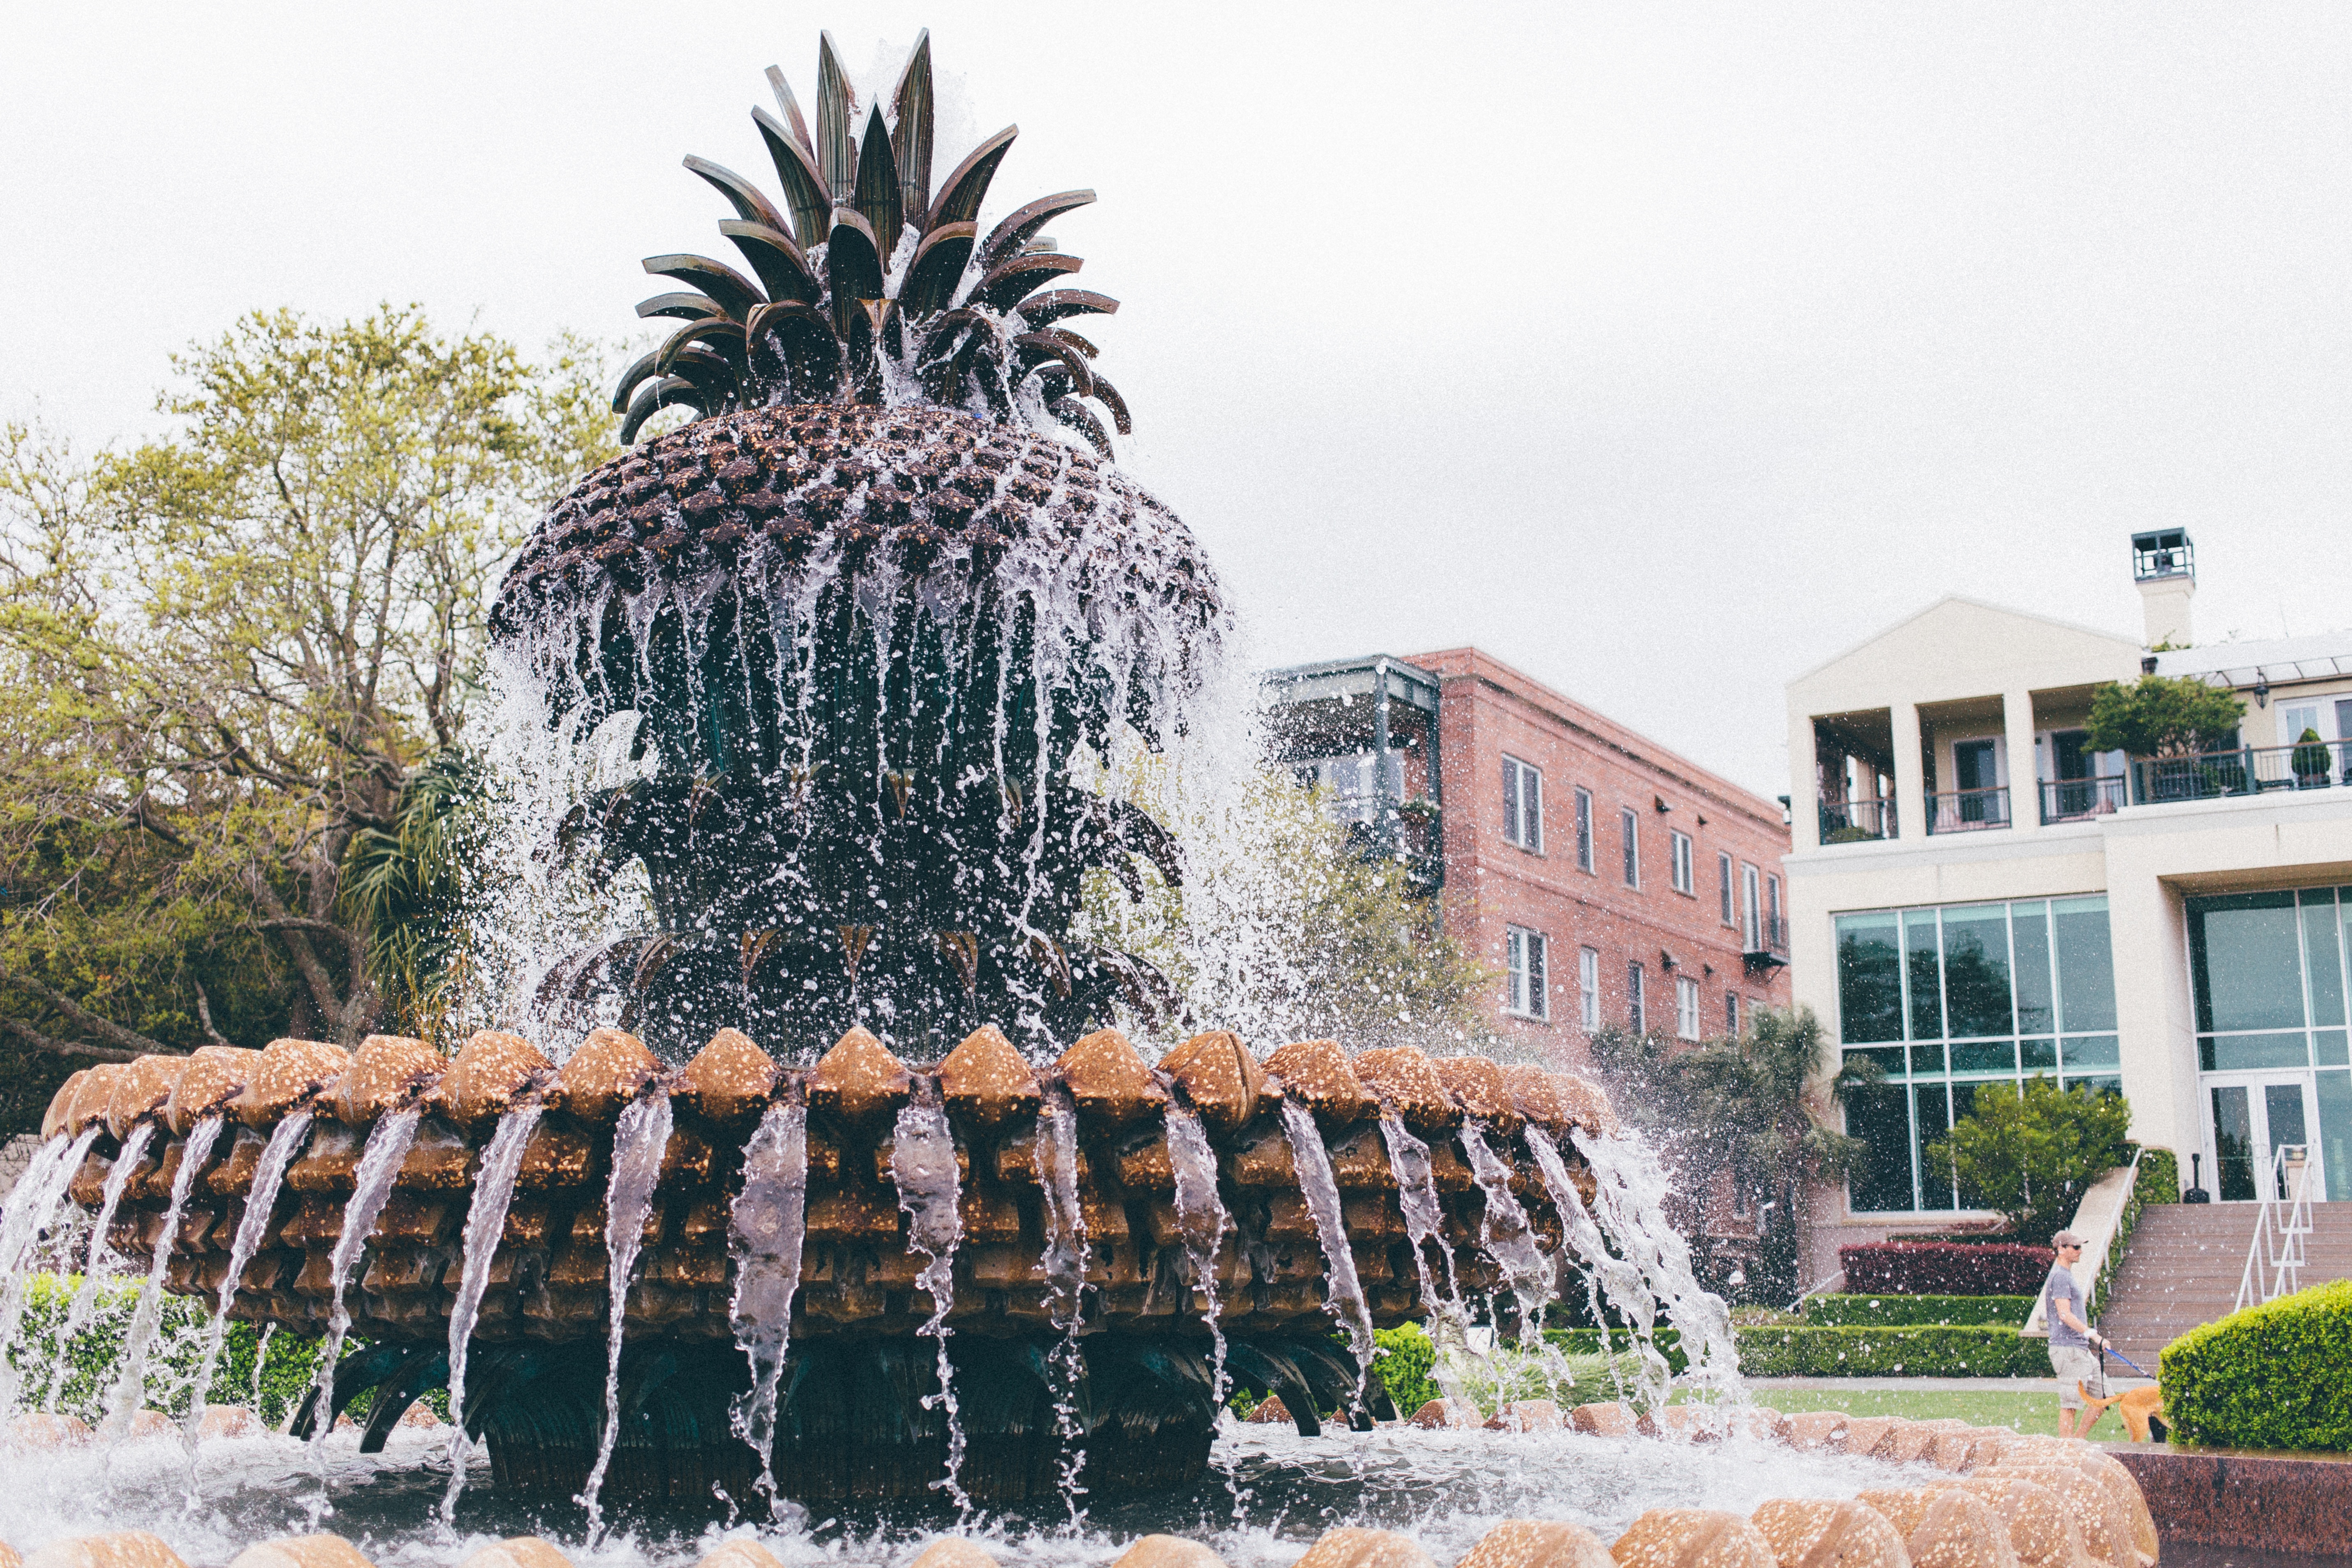
tree, landmark, garden, fountain, water feature, arecales